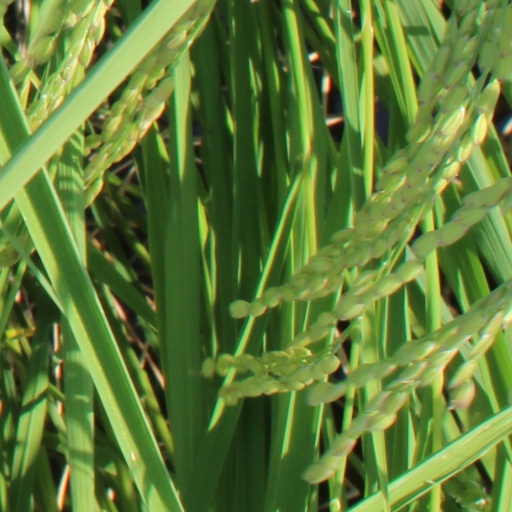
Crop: rice